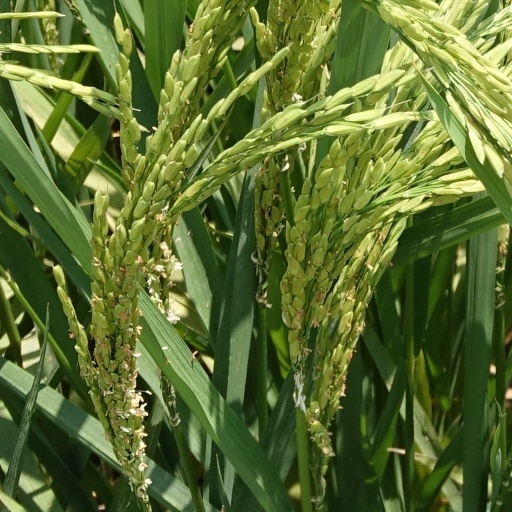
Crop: rice